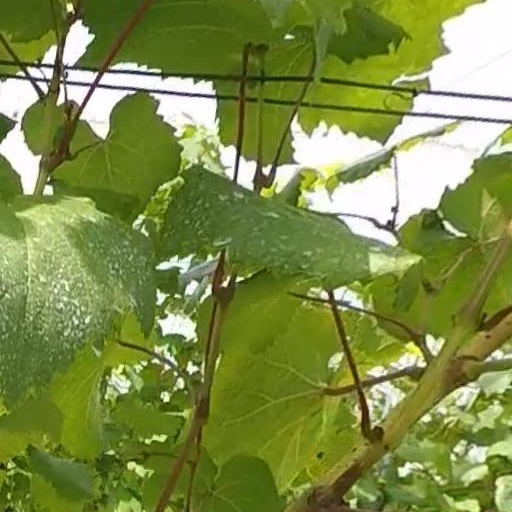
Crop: grape